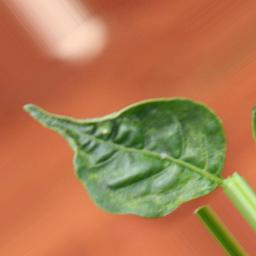
Label: mites_and_trips